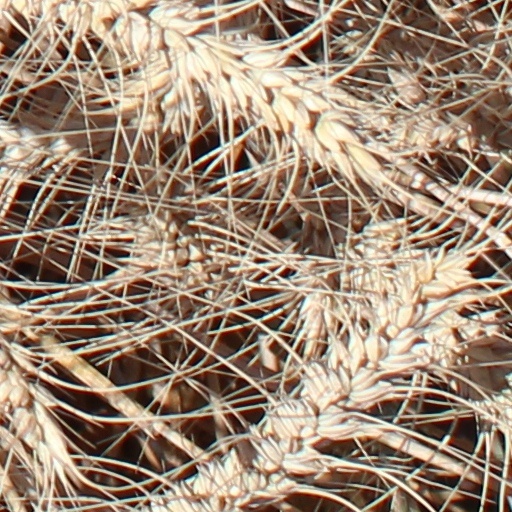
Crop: wheat